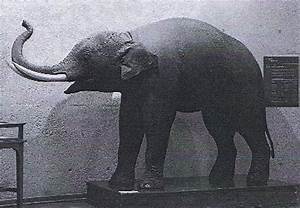
Label: elephant